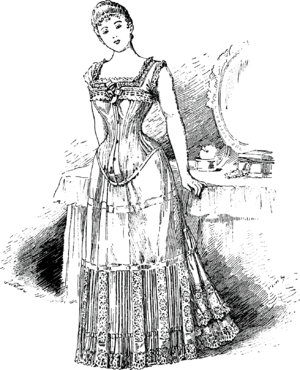
Fig. Pl. XIII — Corset Léoty (1878).
Le corset est un sous-vêtement, principalement féminin, porté du XVIᵉ siècle au XXIᵉ siècle comportant des renforts, comme des baleines, de la cordelette passepoilée ou encore un busc et destiné à modeler le buste suivant des critères esthétiques variables au fil des époques. C'est une pièce de vêtement rigidifiée qui a essentiellement deux buts : d'une part sculpter la taille pour l'adapter au vêtement porté, d'autre part maintenir la poitrine.